Laurence Harvey

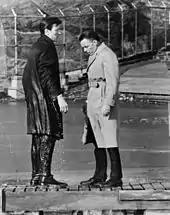
Harvey (left) with Frank Sinatra, during filming of "The Manchurian Candidate"

Harvey's breakthrough to international stardom came after he was cast by director Jack Clayton as the social climber Joe Lampton in "Room at the Top" (1959), produced by Romulus. For his performance, Harvey received a BAFTA Award nomination and a nomination for the Academy Award for Best Actor. Simone Signoret and Heather Sears co-starred as Lampton's married lover and eventual wife respectively. It was the third most popular movie at the British box office in 1959 and a hit in the U.S.